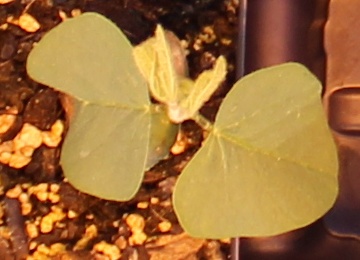
Label: Soybean